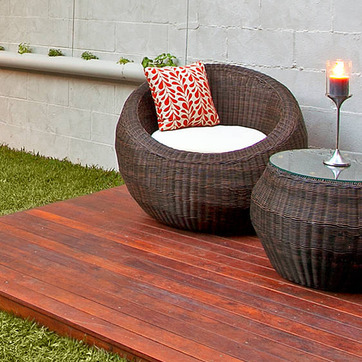
Material: other